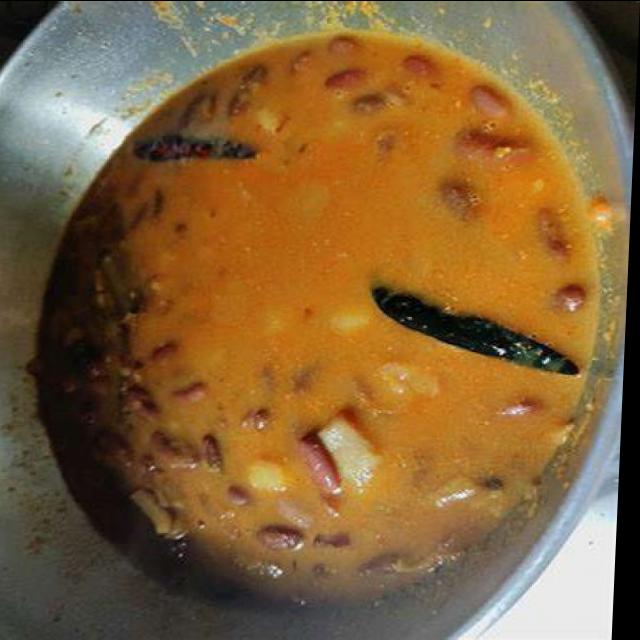
Dish: rajma_curry